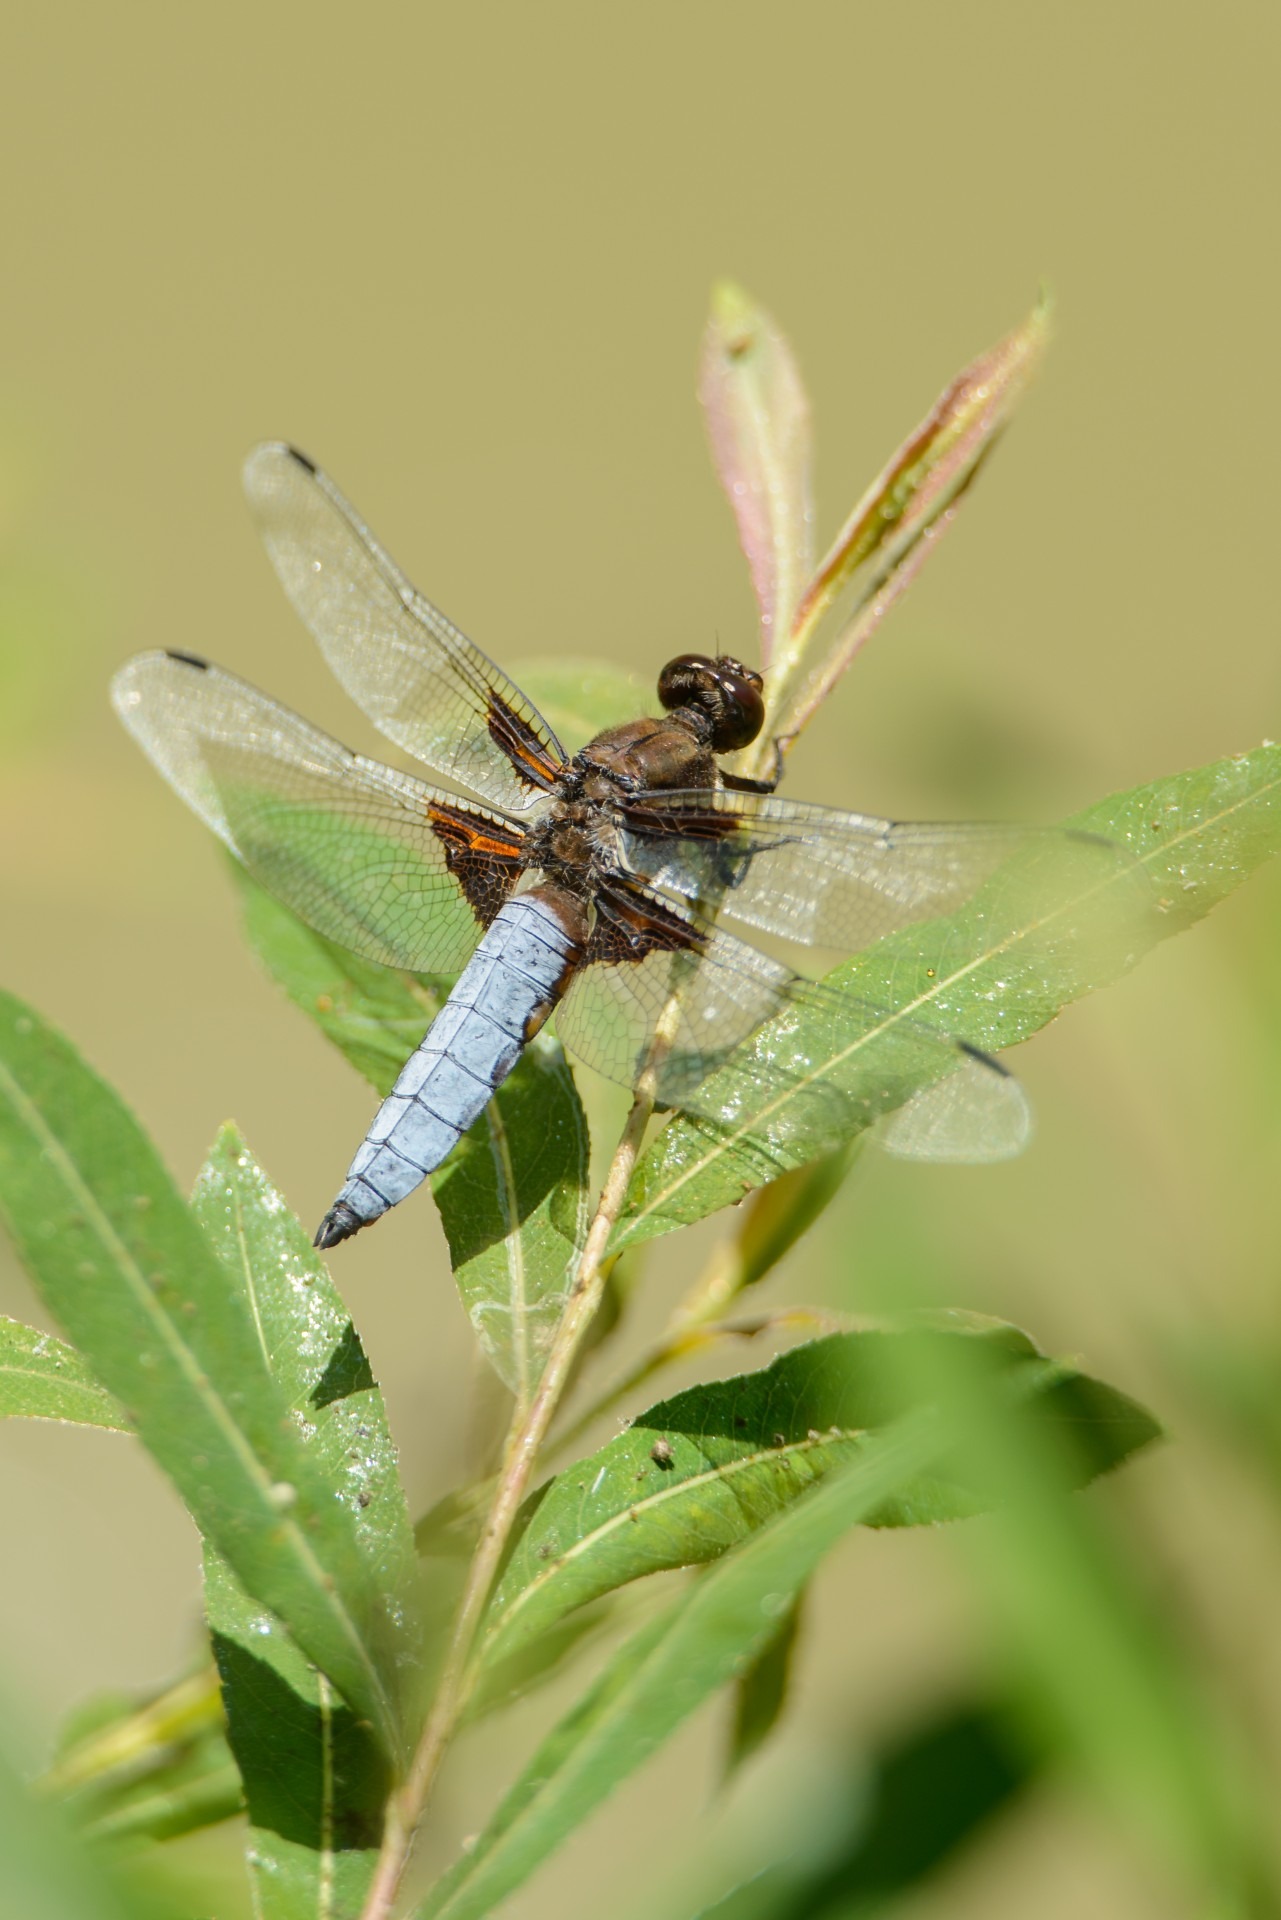
nature, wing, photography, fly, green, insect, fauna, invertebrate, life, close up, leaves, earth, wings, dragonfly, insects, damselfly, macro photography, arthropod, dragonflies and damseflies, lycaenid, net winged insects